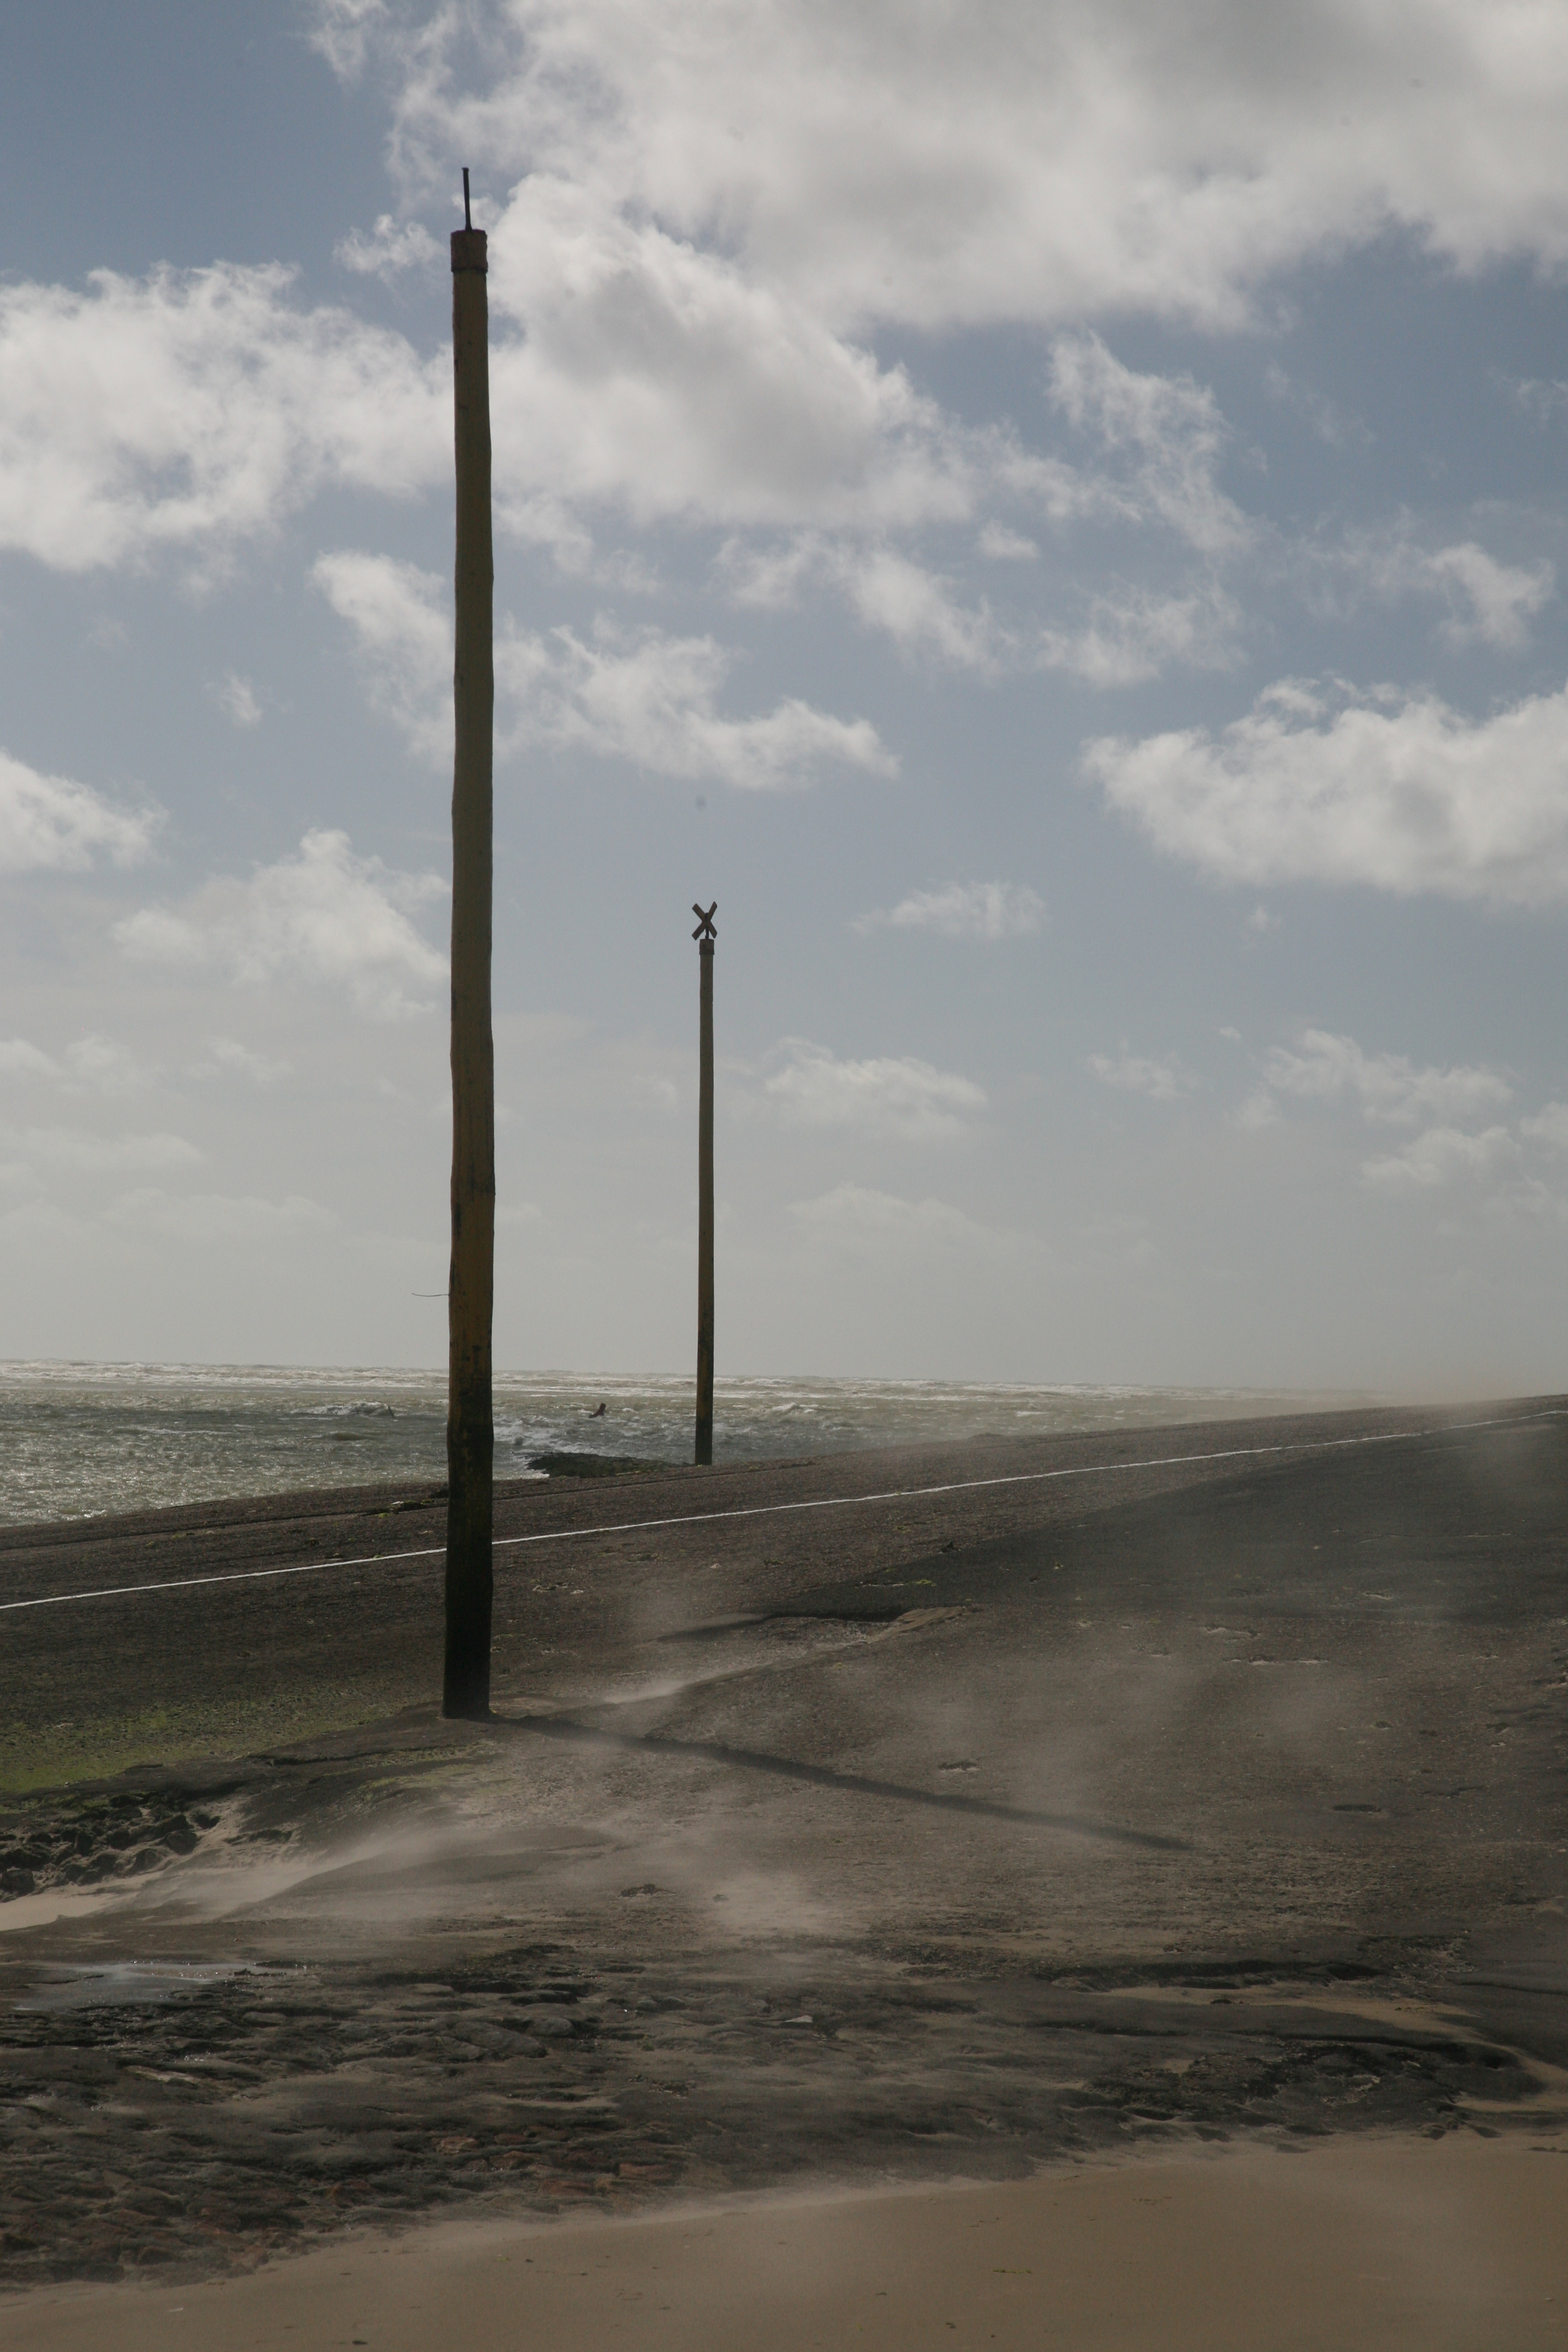
landscape, sea, coast, horizon, cloud, sky, mist, morning, hill, wave, wind, france, tower, weather, strand, plage, vent, francia, playa, sable, channel, frankreich, pasdecalais, cotedopale, manche, authie, baiedelauthie, berck, berckplage, atmospheric phenomenon, atmosphere of earth